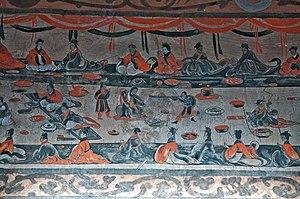
Les relations entre l'Empire romain et la Chine ont été essentiellement indirectes et ce tout au long de l’existence de ces deux empires. Il s'agit pour l'essentiel d'échanges occasionnels de marchandises, d'informations et de voyageurs entre l'Empire romain et la dynastie Han, ainsi qu'entre l'Empire byzantin et diverses dynasties chinoises. Ces empires se sont progressivement rapprochés avec l’expansion romaine au Proche-Orient et les incursions militaires chinoises dans l’Asie centrale. Les Romains comme les Chinois sont conscients que "l'autre" existe, mais cette conscience reste limitée et chaque empire a des connaissances très floues sur tout ce qui concerne l'autre. Seules quelques tentatives de contact direct sont connues grâce aux archives qui nous sont parvenues. De puissants empires tels que ceux des Parthes et des Kouchans séparent les deux pays et cherchent à maintenir le contrôle si lucratif qu'ils exercent sur le commerce de la soie. En définitive, ils empêchent tout contact direct entre ces deux puissances eurasiennes.
La fête de la Porte Hong, également connue sous le nom de la "banquet à la porte Hong", est un événement historique qui s’est déroulé en 206 av. J.-C. à la porte de Hong à l’extérieur de Xianyang, la capitale de la dynastie Qin. Son emplacement en Chine correspond à peu près actuellement au village de Hongmenbao, ville de Xinfeng, district de Lintong, Xi'an, province de Shaanxi. Les principaux participants à ce banquet sont Liu Bang et Xiang Yu, deux dirigeants de premier plan de l’insurrection contre la dynastie Qin qui a lieu entre -209 et -206. Cet événement marque le début de la guerre Chu-Han, une lutte de pouvoir pour le contrôle de la Chine entre Liu Bang et Xiang Yu, qui se termine par la défaite de Xiang Yu et la fondation de la dynastie Han par Liu Bang, qui en devient le premier empereur. La fête de la porte Hong est souvent mise en avant dans l’histoire chinoise, les fictions et la culture populaire.